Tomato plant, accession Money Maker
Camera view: tilt-top (135 deg); turntable rotation: 120 degrees
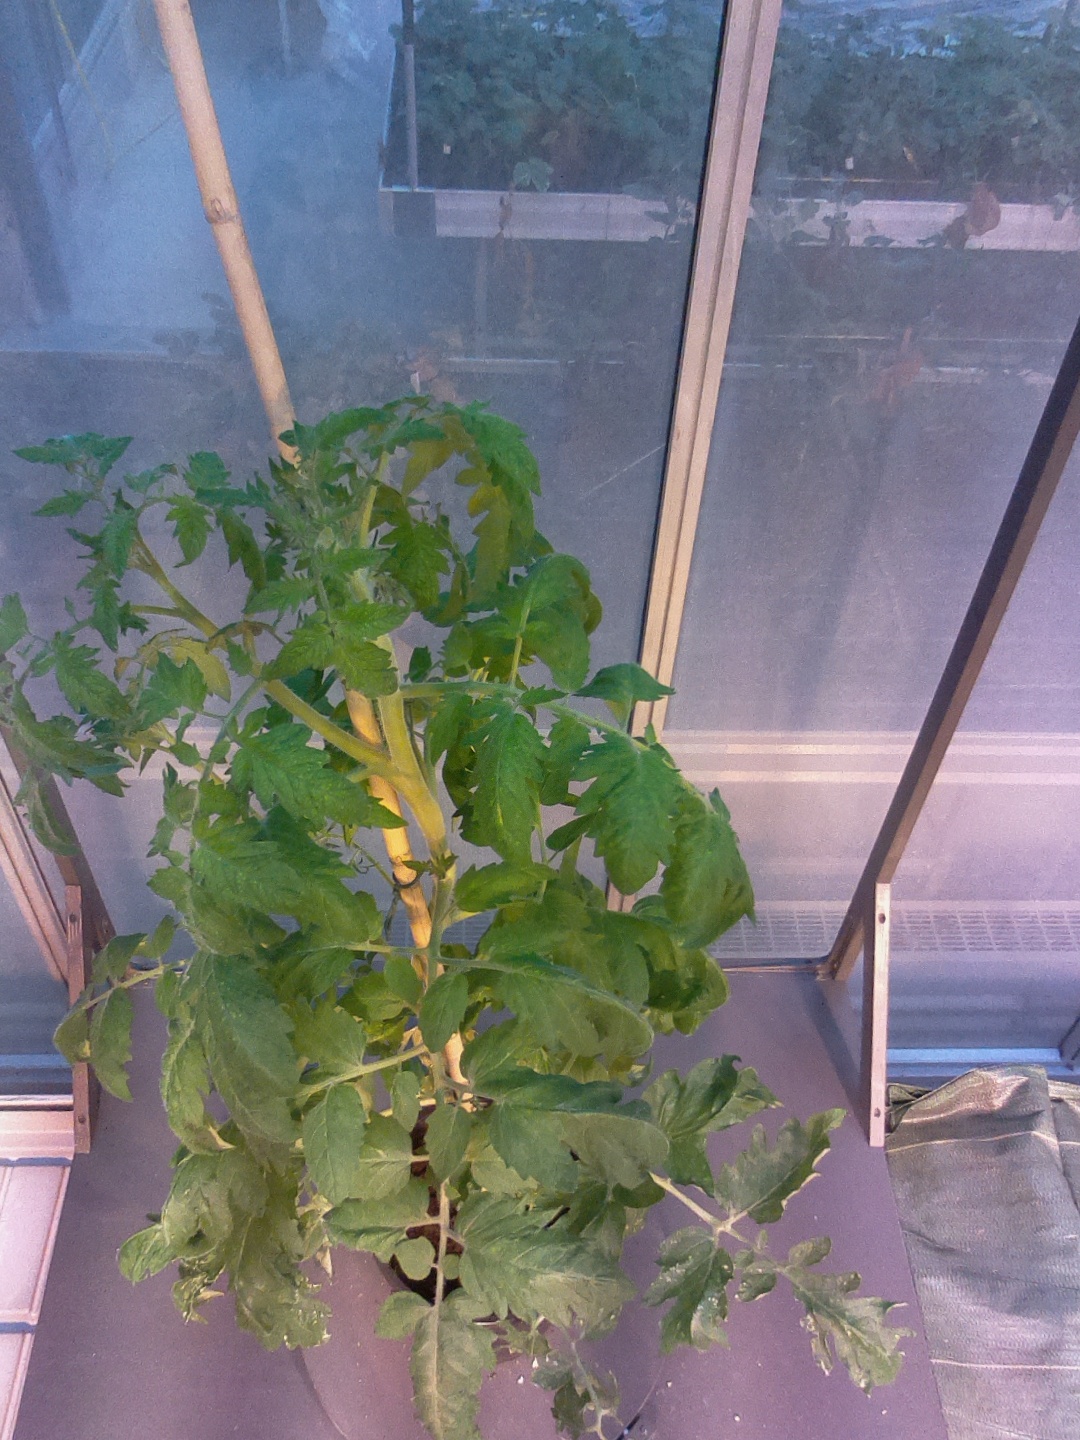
BBCH growth stage 70: Fruits at the main stem or branches visibles